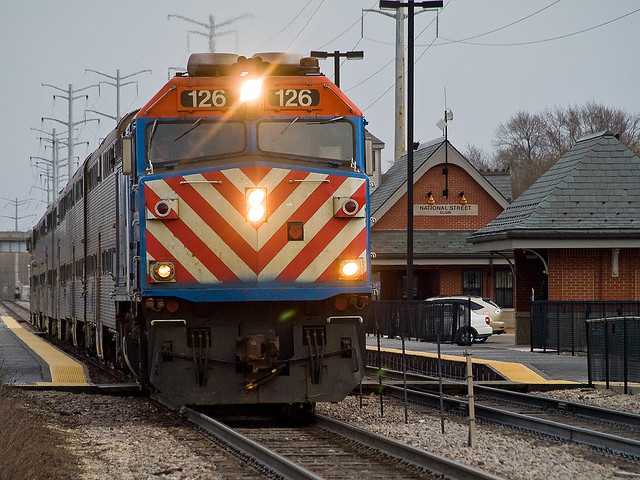
user: Given an image and a question. Answer the question in a short answer. Question: Is this train sitting still or moving? Short Answer:
assistant: move